NBC Sunday Night Football

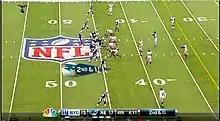
The scoring banner used from 2012 to 2014, starting with the 2011 NFL Wild Card playoffs to Week 17 of the 2014 NFL regular season. Notice the addition of timeout indicators at the bottom, and the cleaner and larger looking font in the team's initials.

On January 2, 2012, during the NHL Winter Classic (with a sneak two days before during a Notre Dame hockey game on Versus), the graphics of all of NBC Sports' productions were updated to a new package intended to unify the graphical image between both NBC and the rebranded NBC Sports Network, which relaunched that same day. Subsequently, on Wild Card Saturday (January 7), NBC's NFL presentation was changed to the new graphical styling to match the style and layout of the then-recently christened NBC Sports Network. Most of the banner's styling remains the same, but with a cleaner and larger font for readability and a more neutral NBC logo to the left rather than the "aggressive peacock" used since 2006. Elements such as team and individual player stats take on team colors (main color as the background, secondary color as the accent), and the down/yardage/possession graphic also takes on team coloring, with neutral team comparison stats and other elements having a gold/blue/black coloring. Additionally, the play clock appeared directly above the game clock throughout the entire game.